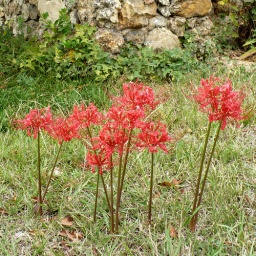
red spider lilies against grass